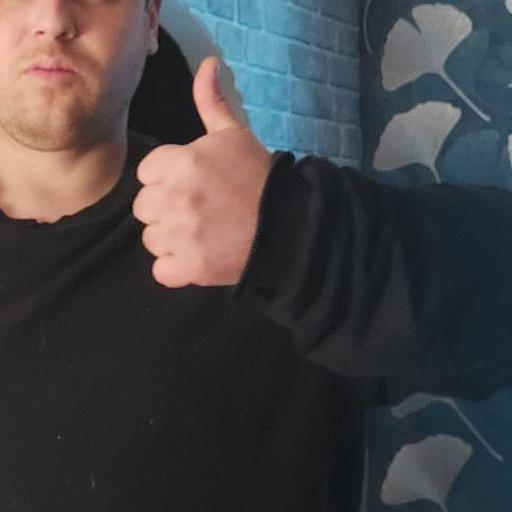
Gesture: like